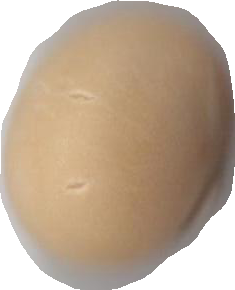
Variety: Grobogan